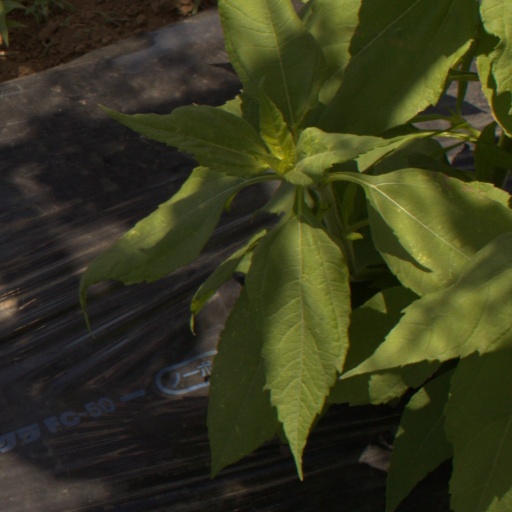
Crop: Jerusalem artichoke